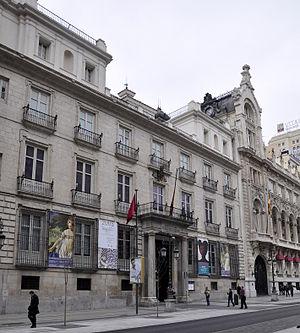
Juan Navarro Ramón est un artiste peintre et lithographe espagnol né à Altea le 21 février 1903, mort à Sitges le 6 juin 1989.